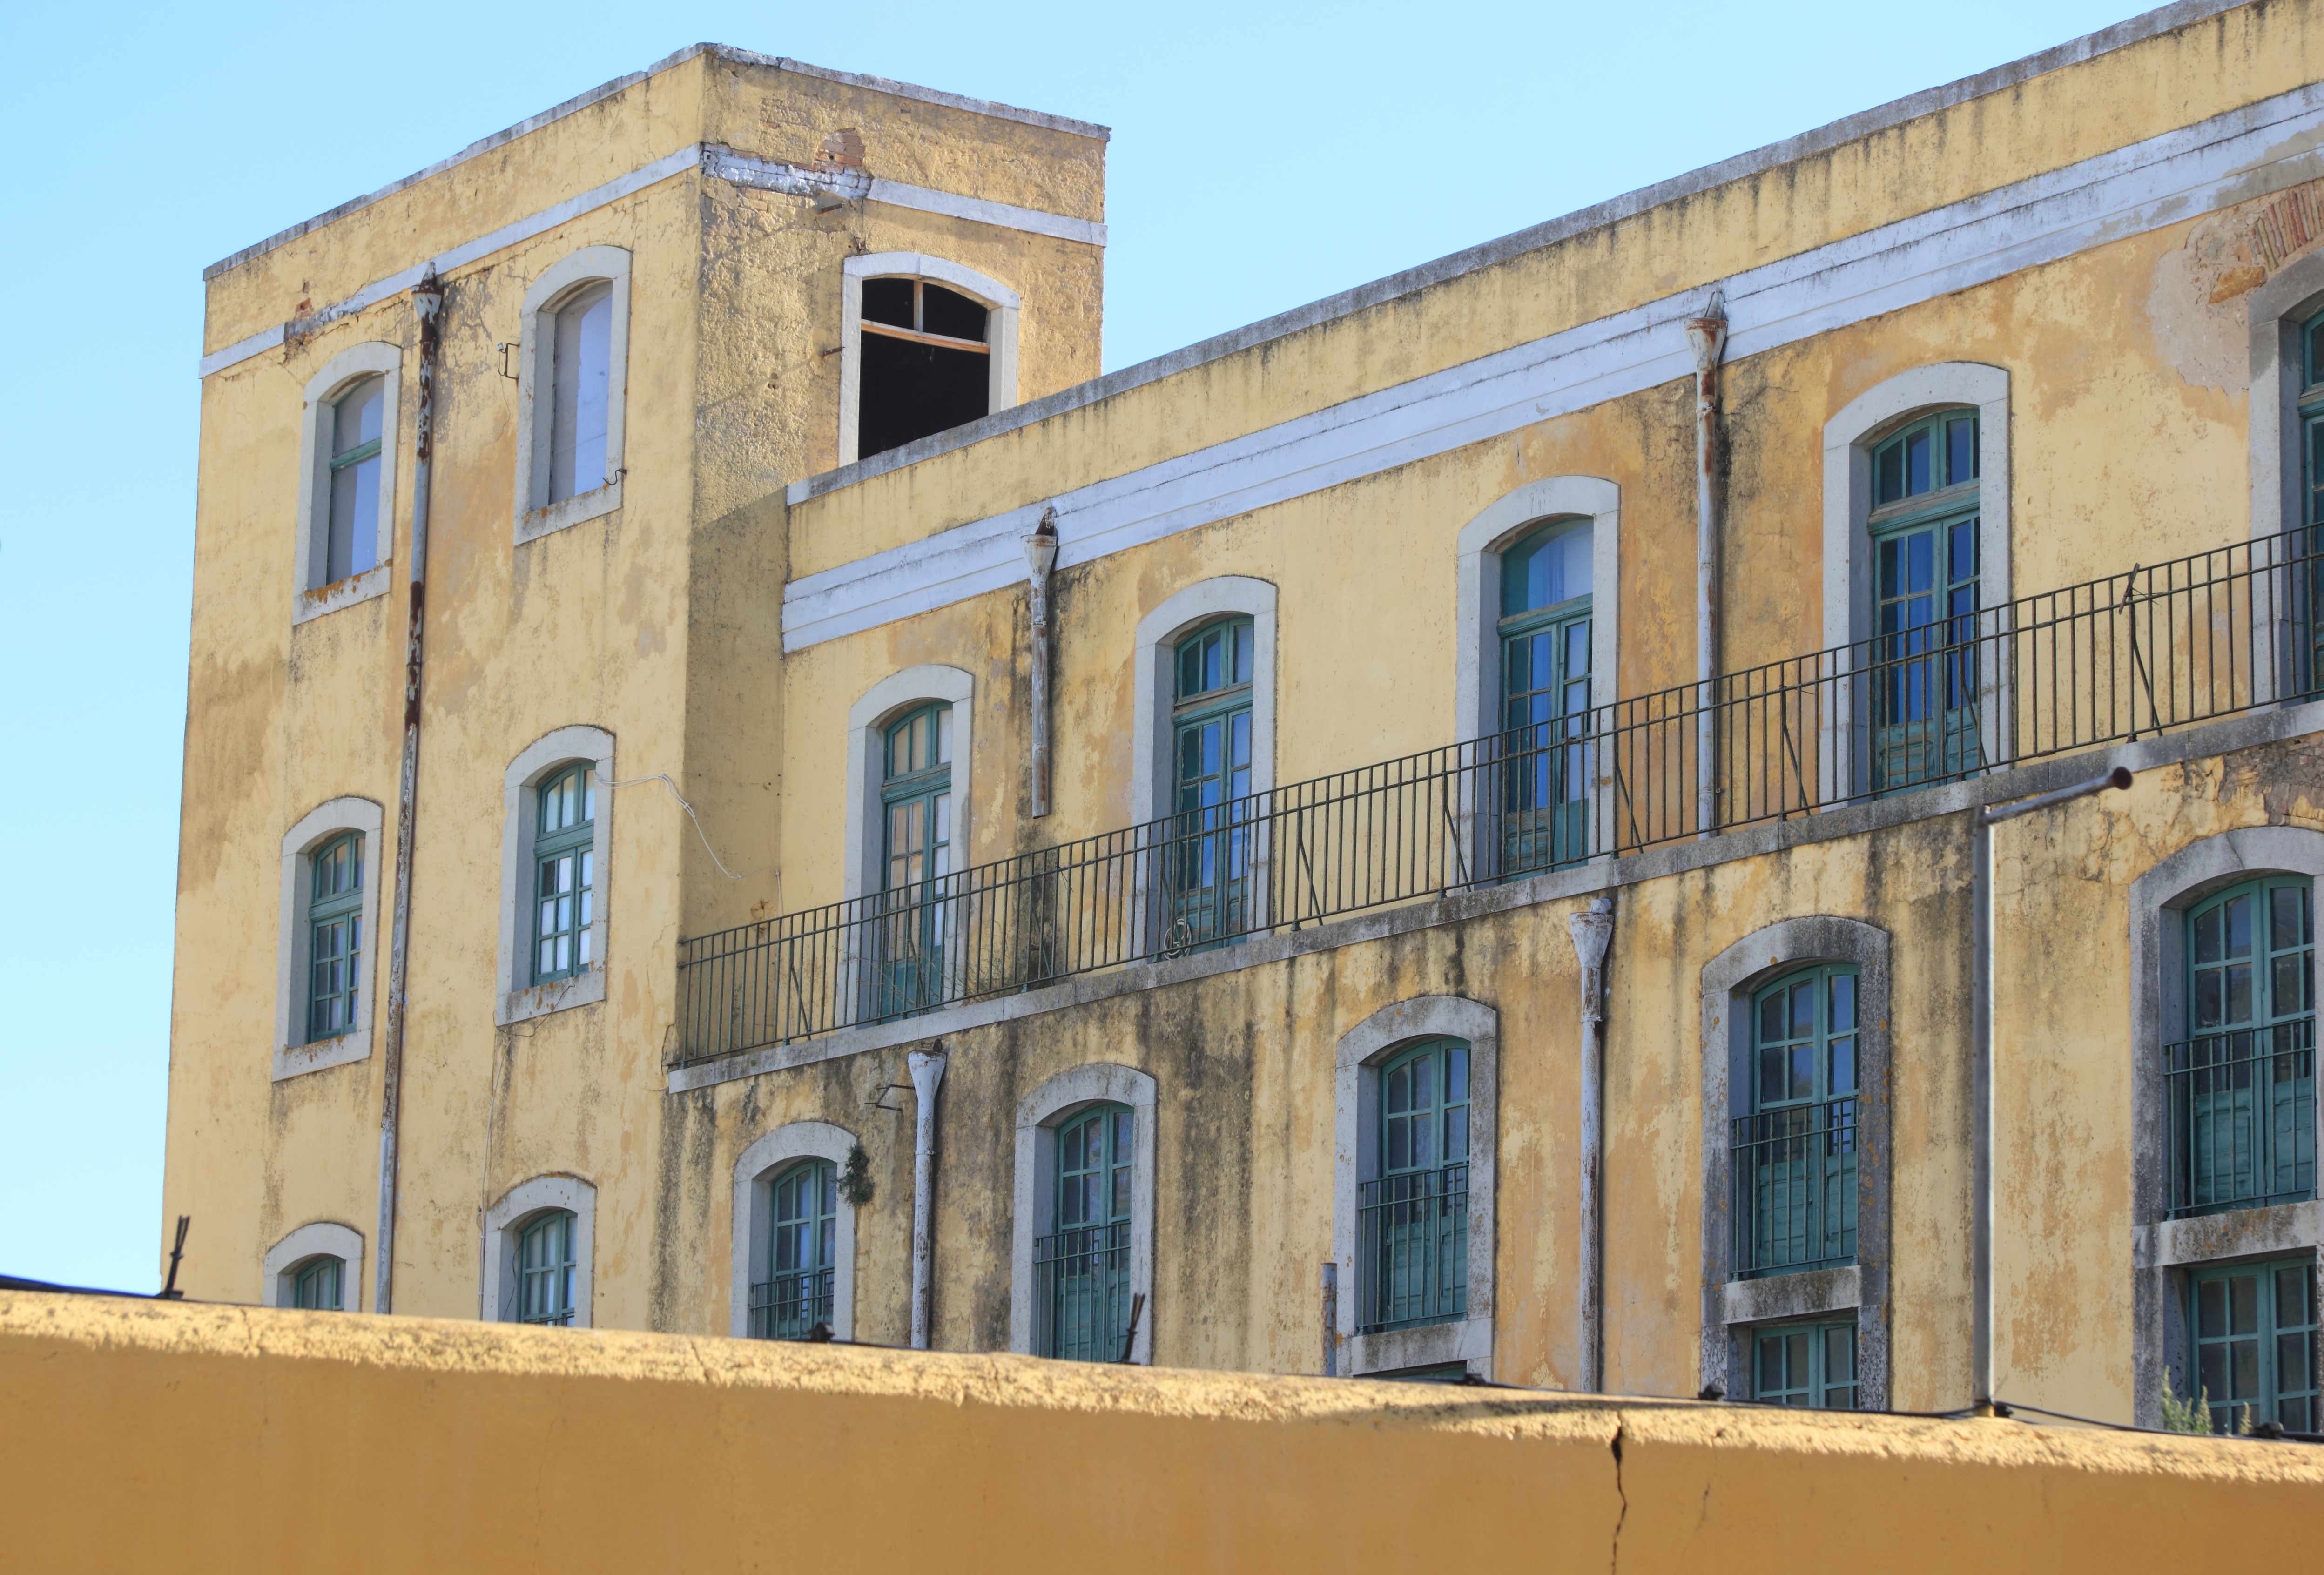
architecture, house, town, building, palace, old, wall, downtown, facade, abandoned, property, factory, yellow, apartment, waterway, portugal, synagogue, history, estate, algarve, faro, neighbourhood